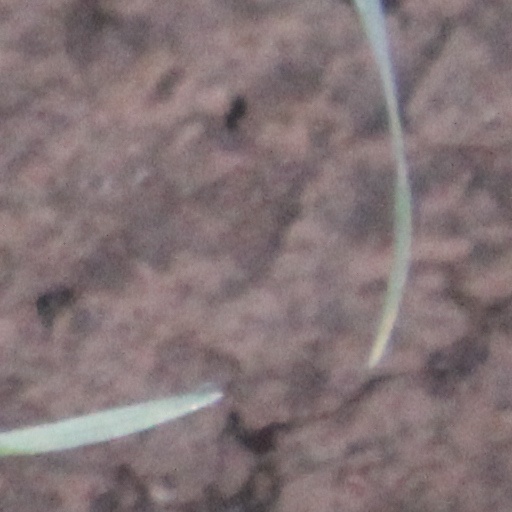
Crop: wheat